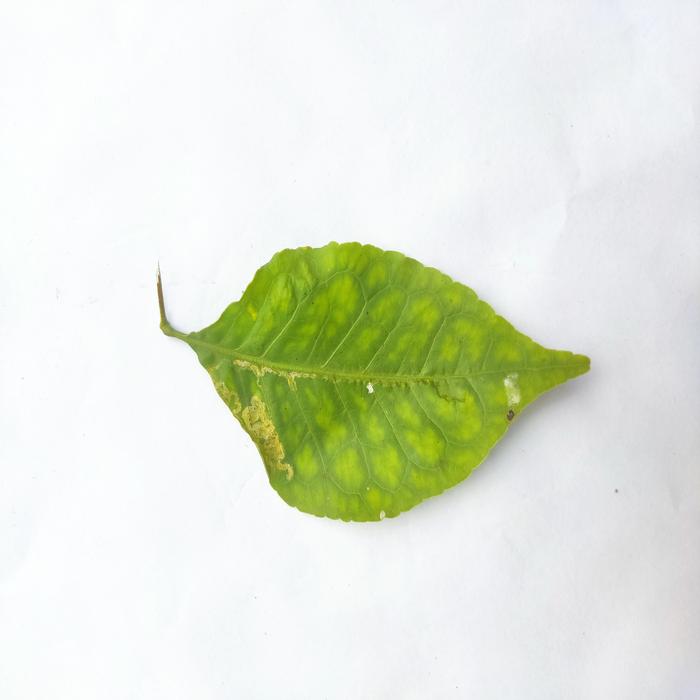
Crop: Aegle Marmelos
Leaf condition: Leaf_Spot